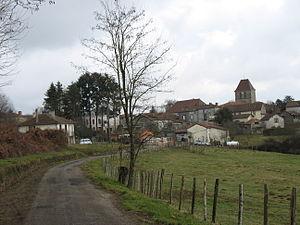
Le village de Saint Saud Lacoussière depuis l'aval.
Saint-Saud-Lacoussière est une commune française située dans le département de la Dordogne, en région Nouvelle-Aquitaine.